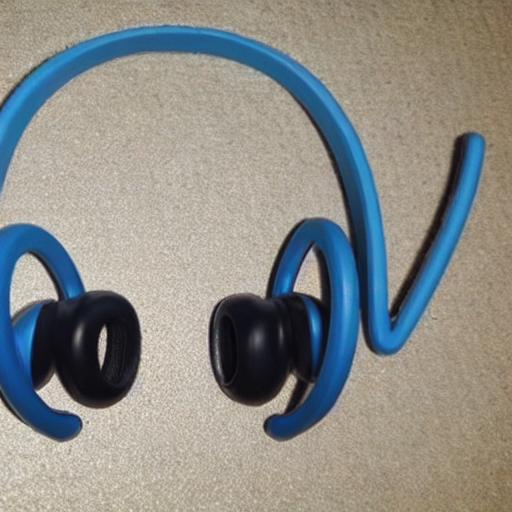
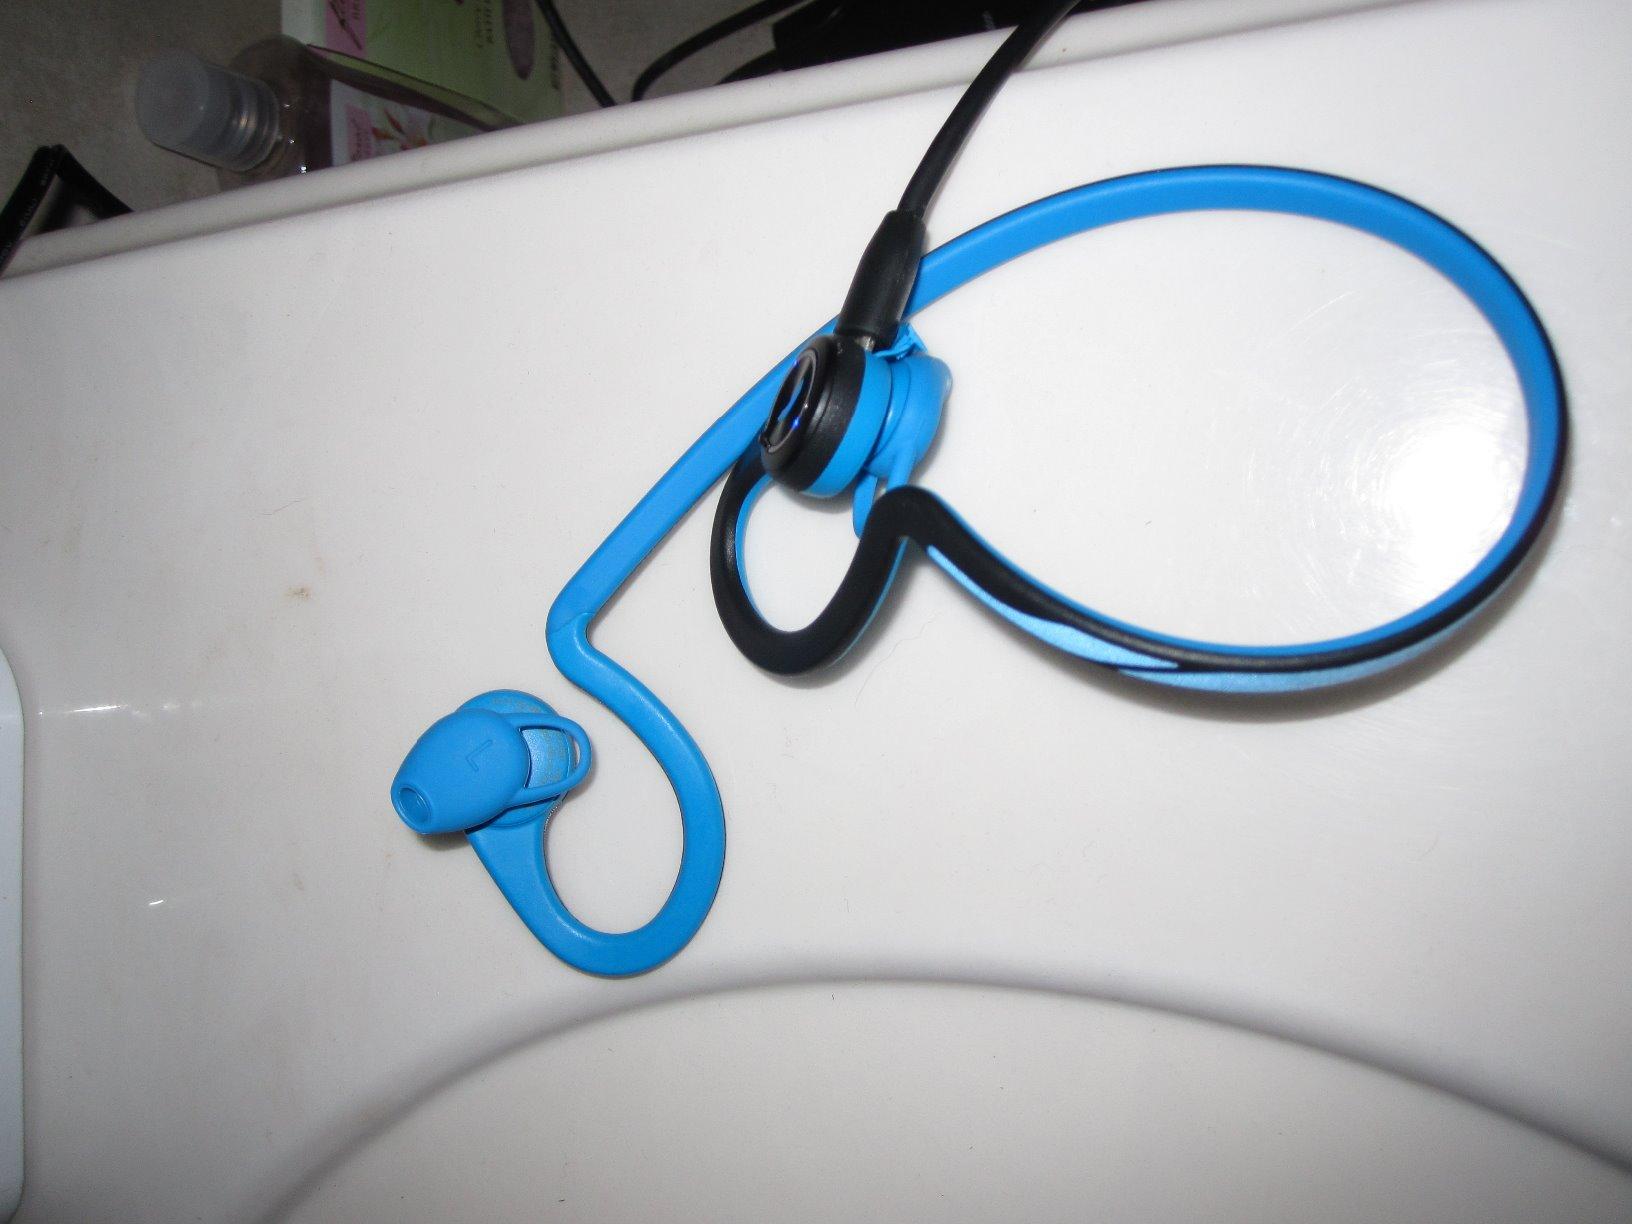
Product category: headphones
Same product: no